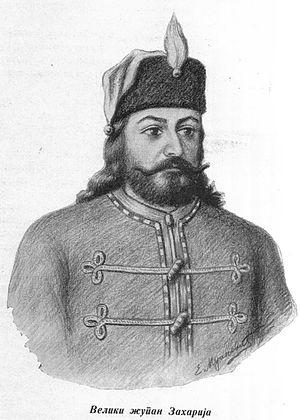
Zaharija Pribislavljević, en serbe cyrillique Захарија Прибислављевић, Zacharie en français, est un souverain serbe de la dynastie des Vlastimirović de, fils de Pribislav Mutimirović.